Reuven Carlyle

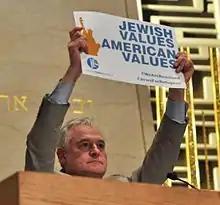
Carlyle addressing a rally organized in response to Executive Order 13769, 2017

Carlyle resides in Seattle with his wife Dr. Wendy Carlyle – an anesthesiologist practicing in Seattle. They have four children: Adi, Liat, Zev, and Nava.